Carleton College

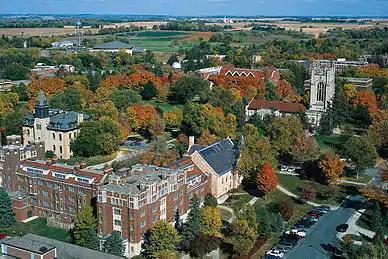
Aerial view of the campus

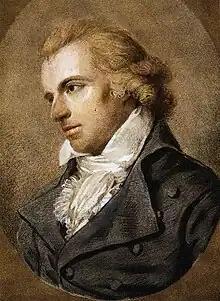
Friedrich Schiller

On September 7, 1876, the James-Younger Gang, led by outlaw Jesse James, tried to rob the First National Bank of Northfield. Joseph Lee Heywood, Carleton's Treasurer, was acting cashier at the bank that day. He was shot and killed for refusing to open the safe, foiling the attempt. Carleton later named a library fund after Heywood. The Heywood Society is the name for a group of donors who have named Carleton in their wills.